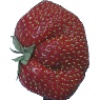
Label: strawberry_wedge